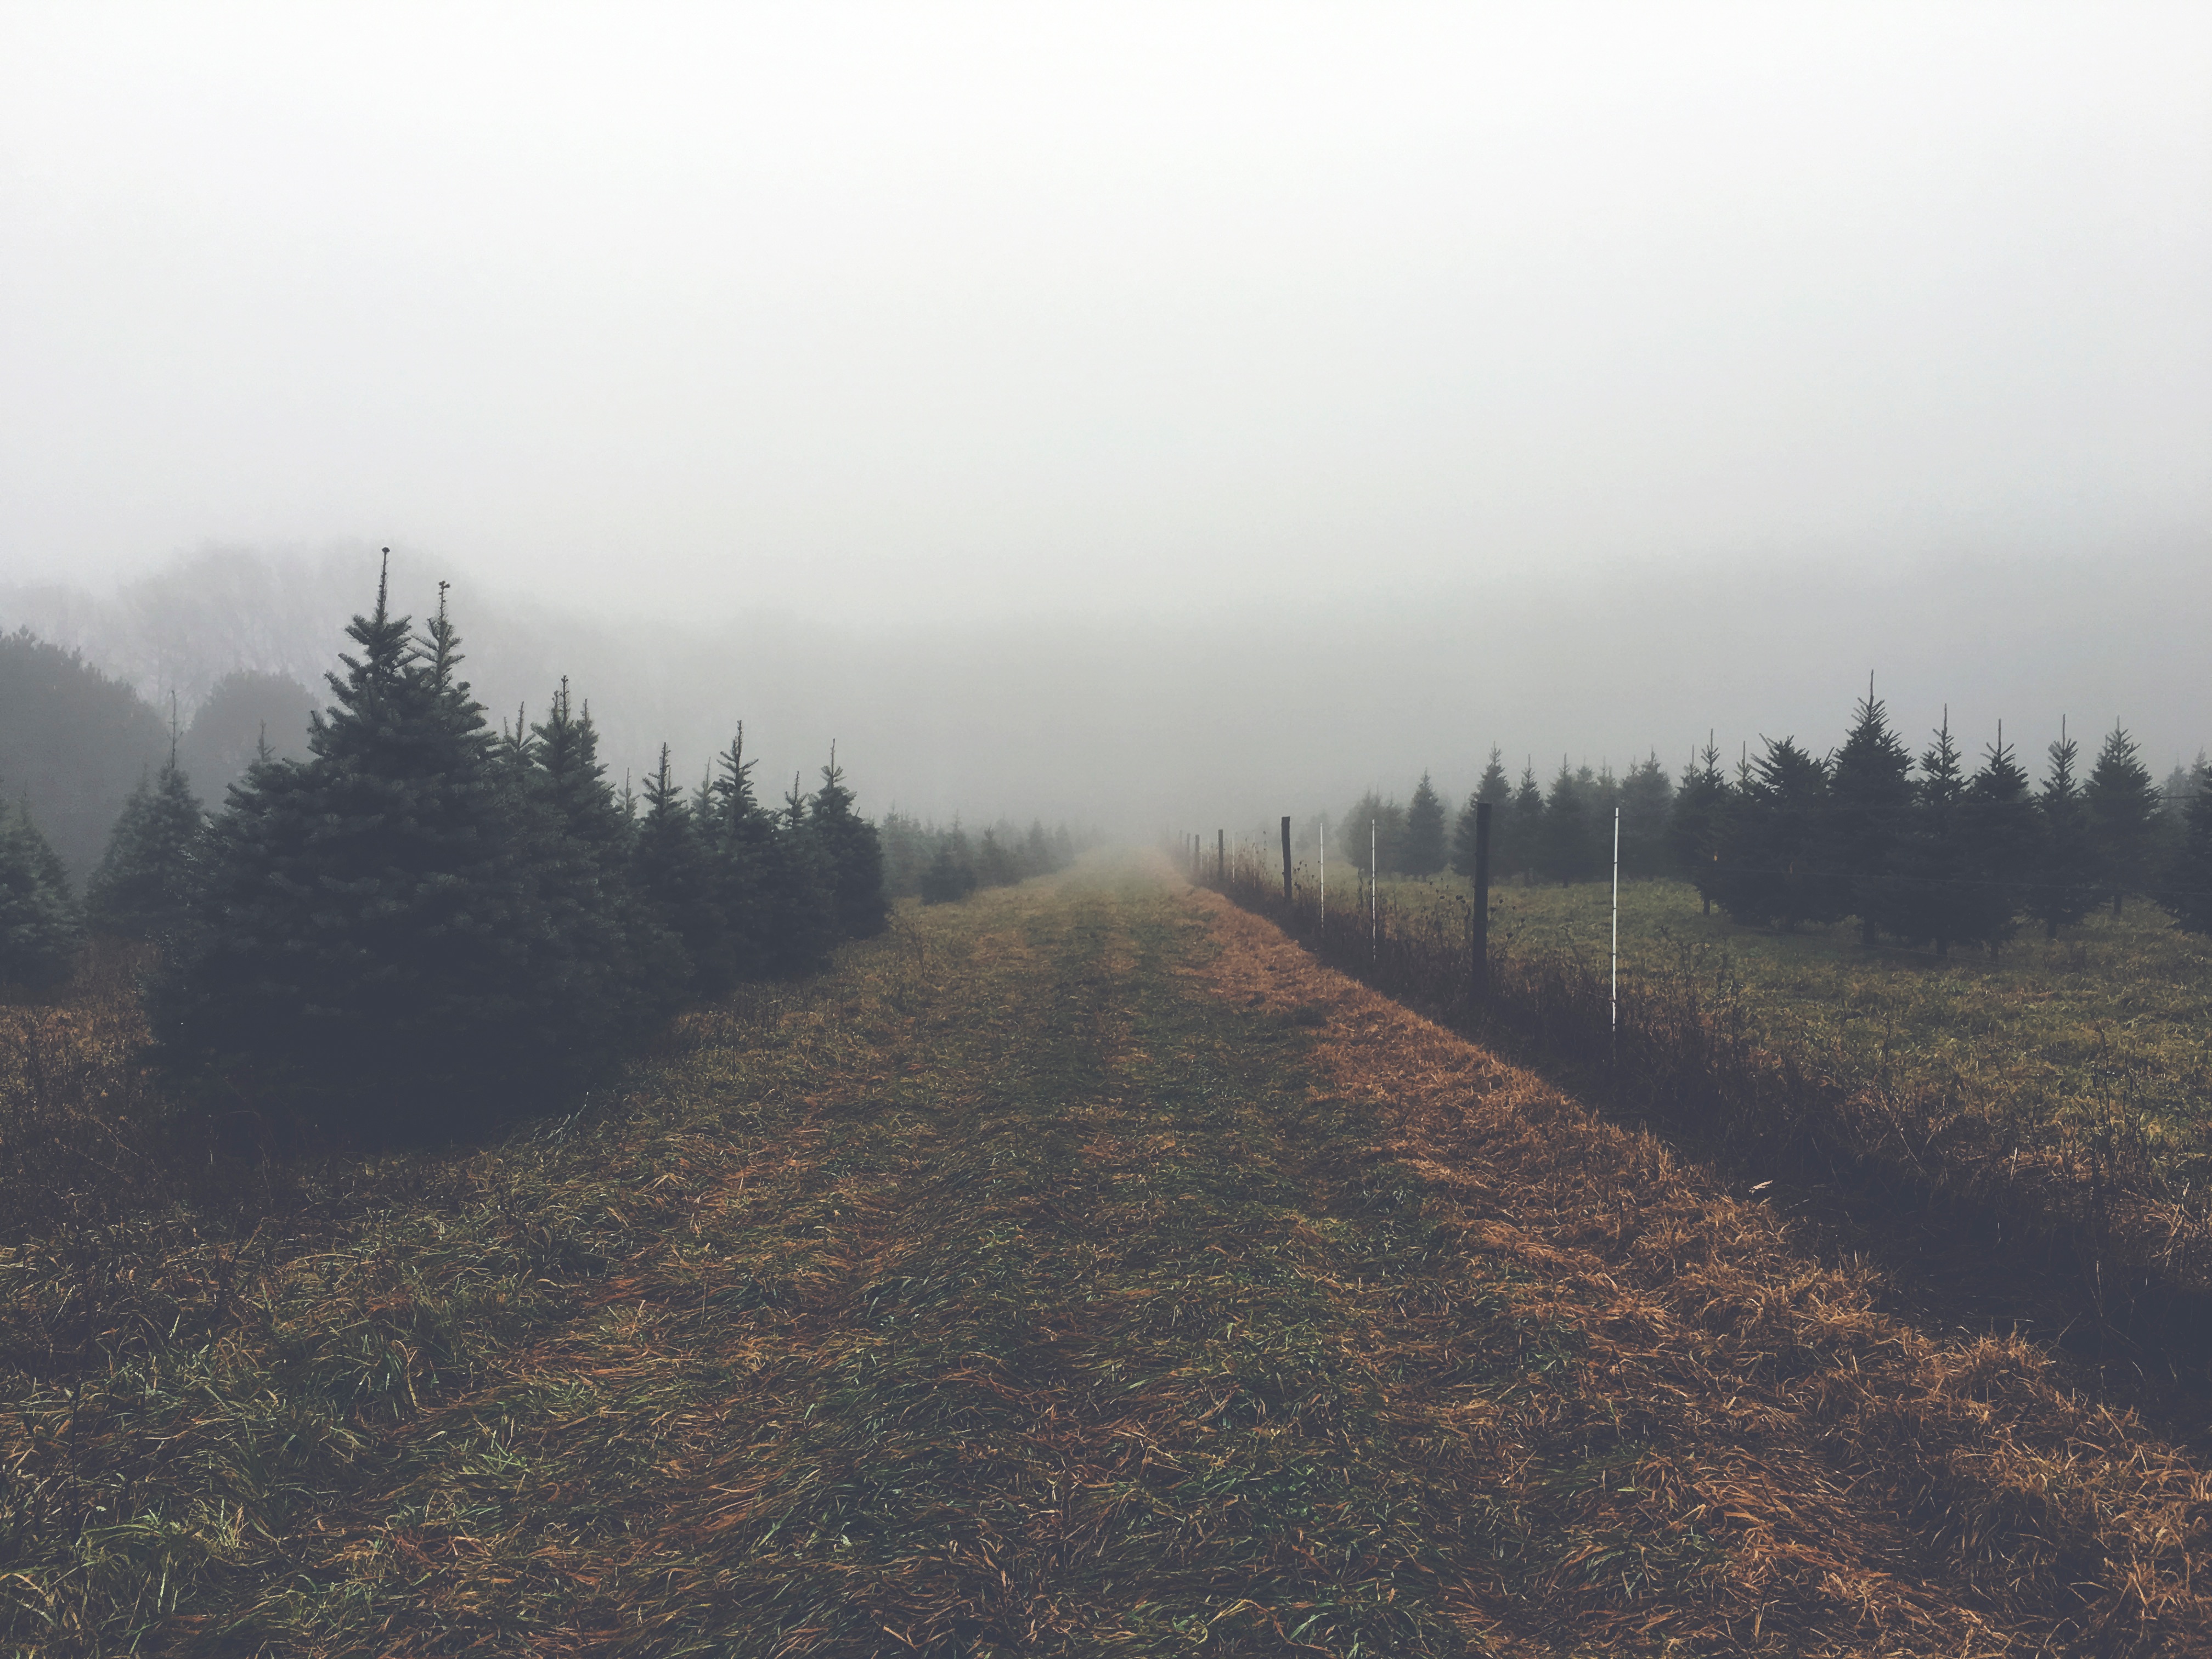
landscape, tree, nature, forest, wilderness, mountain, fog, mist, sunlight, morning, hill, dawn, mountain range, weather, haze, ridge, summit, plateau, habitat, rural area, natural environment, geographical feature, atmospheric phenomenon, mountainous landforms